Hanga Roa Stadium

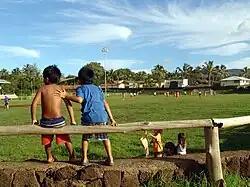
Hanga Roa Stadium before their last renovation

The Hanga Roa Stadium is a football stadium in Hanga Roa, the capital of Easter Island, a territory of Chile. It is the home ground of the CF Rapa Nui, the Easter Island football team. The stadium holds about 2,500 people.